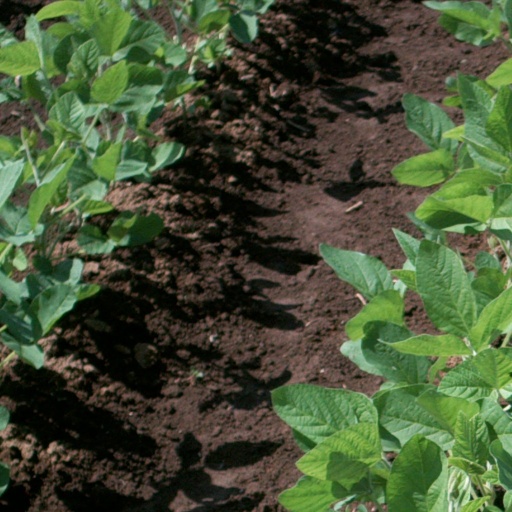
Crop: soybean